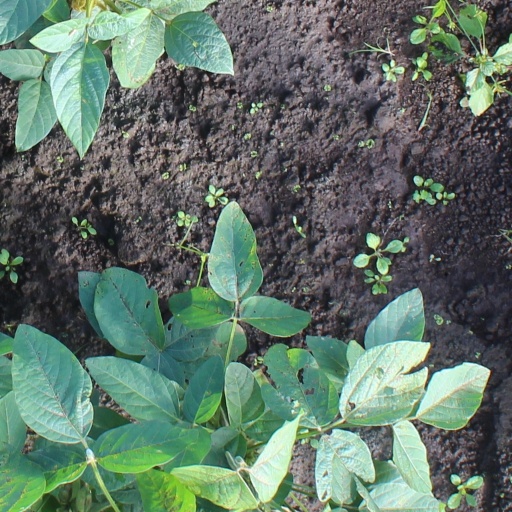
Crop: soybean